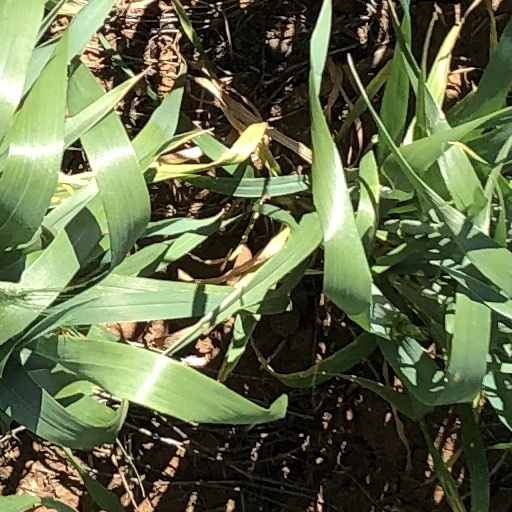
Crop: wheat